Climate of Peru

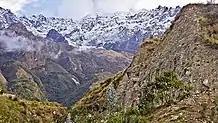
The Andes, from a sub-tropical forest to snow-capped peaks in one scene.

The moisturizing impact of the fog is increased by the high average humidity of the coastal deserts. For example, Lima has an average humidity of 84 percent, more than double the average humidity of most deserts. As a result of the fog, Lima gets only 1,230 hours of sunshine annually, and less than 50 hours each in the months of July, August, and September. By contrast, Seattle, not noted for its sunny weather, receives 2,170 hours of sunshine annually and "foggy London town" receives 1,618 hours.